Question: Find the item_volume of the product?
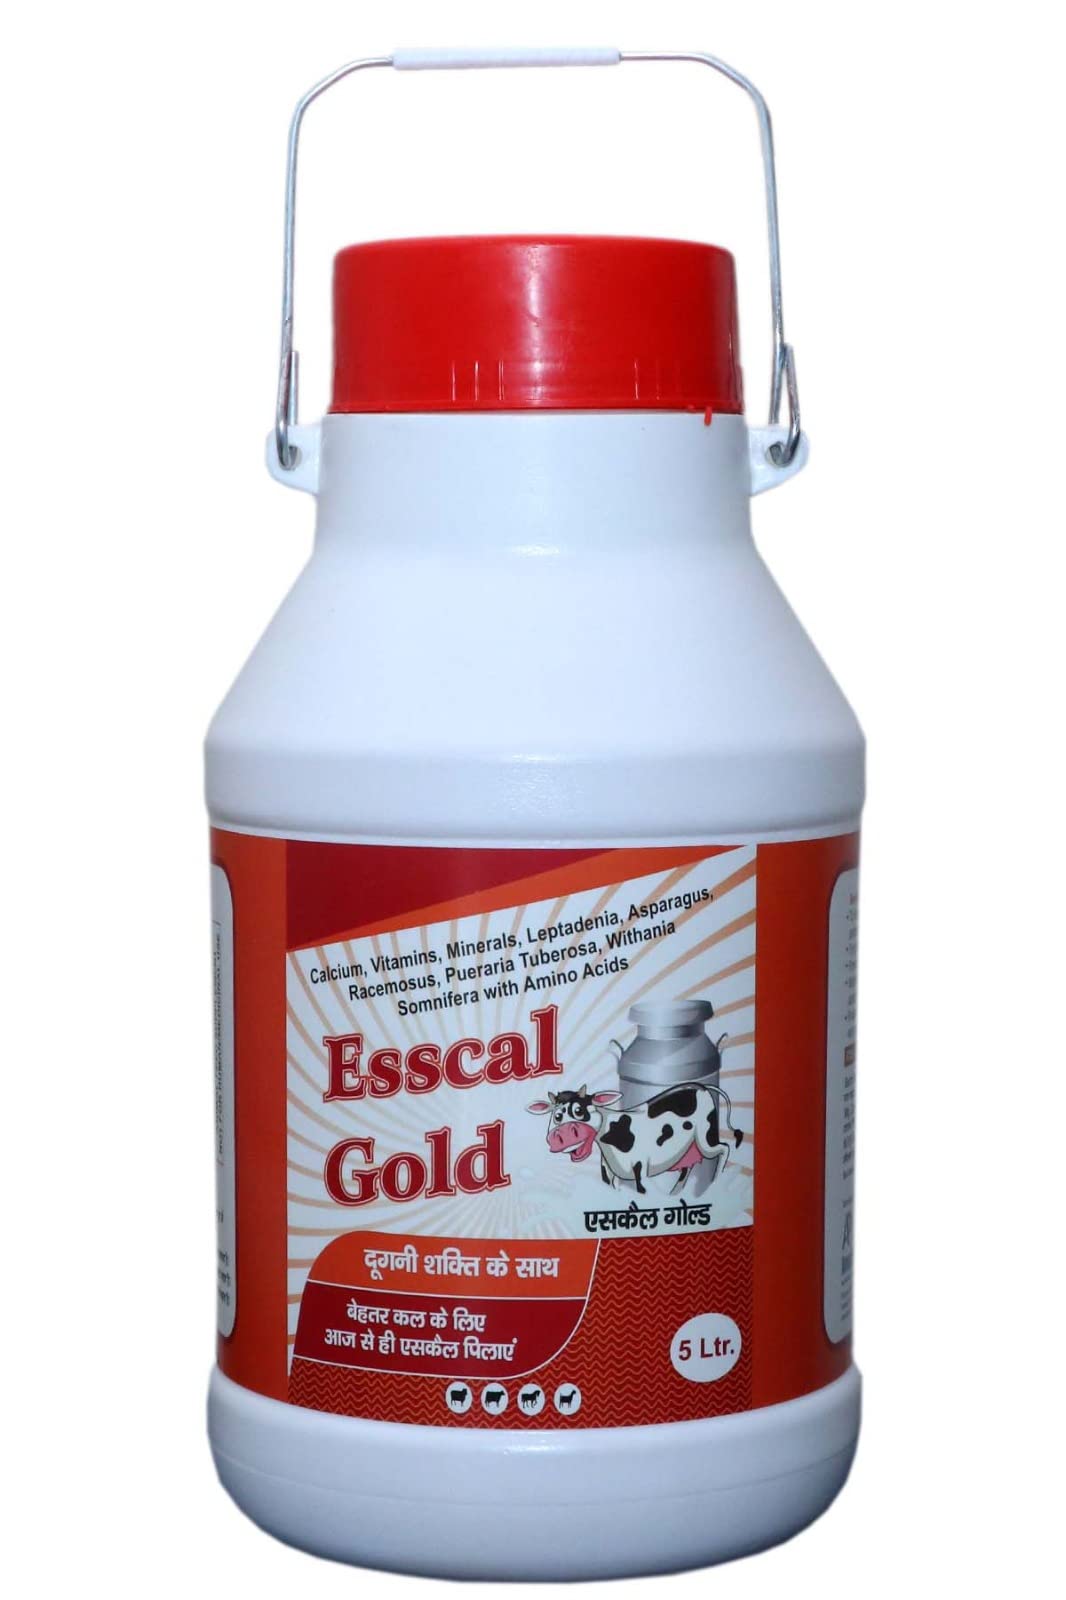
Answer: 5.0 litre